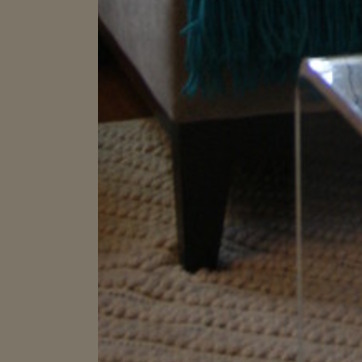
Material: wood